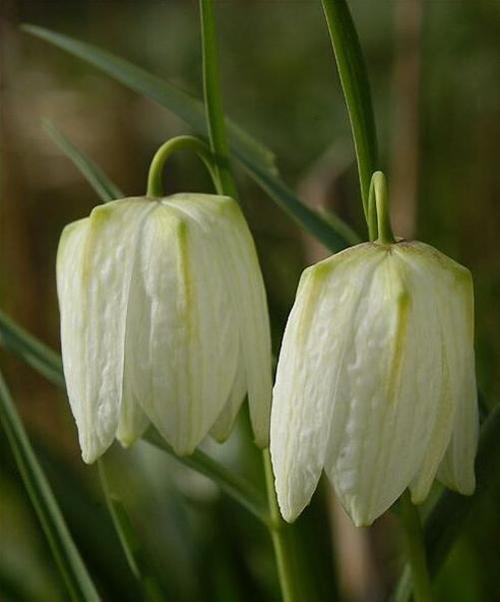
Label: fritillary